Energy Regulators Association of East Africa

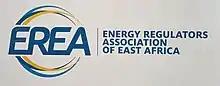

The Energy Regulators Association of East Africa (EREA) is a non-profit organisation mandated to spearhead harmonisation of energy regulatory frameworks, sustainable capacity building and information sharing among the List of energy regulatory bodies in the East African Community. Its key objective is to promote the independence of national regulators and support the establishment of a robust East African energy union.